Question: What is the color of the table?
Tambaya: Menene launin teburin?
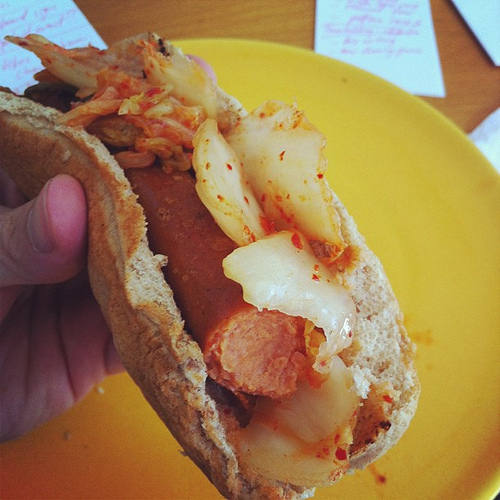
Answer: Brown.
Amsa: Ruwan ƙasa.